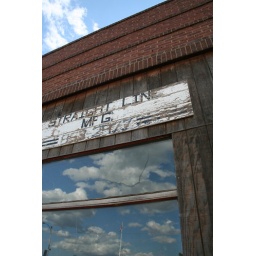
I love this photo! I love the shiny reflection in the window in contrast with the peeling paint and the rough brick.